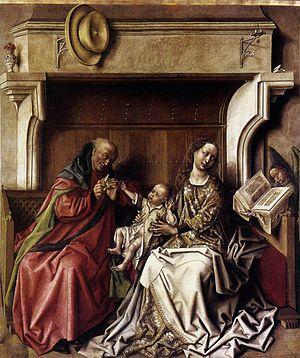
La cathédrale Notre-Dame-de-l'Annonciation du Puy-en-Velay est un monument majeur de l'art roman et de l'Occident chrétien. Elle a été érigée en basilique mineure par un bref apostolique de Pie IX, le 11 février 1856.